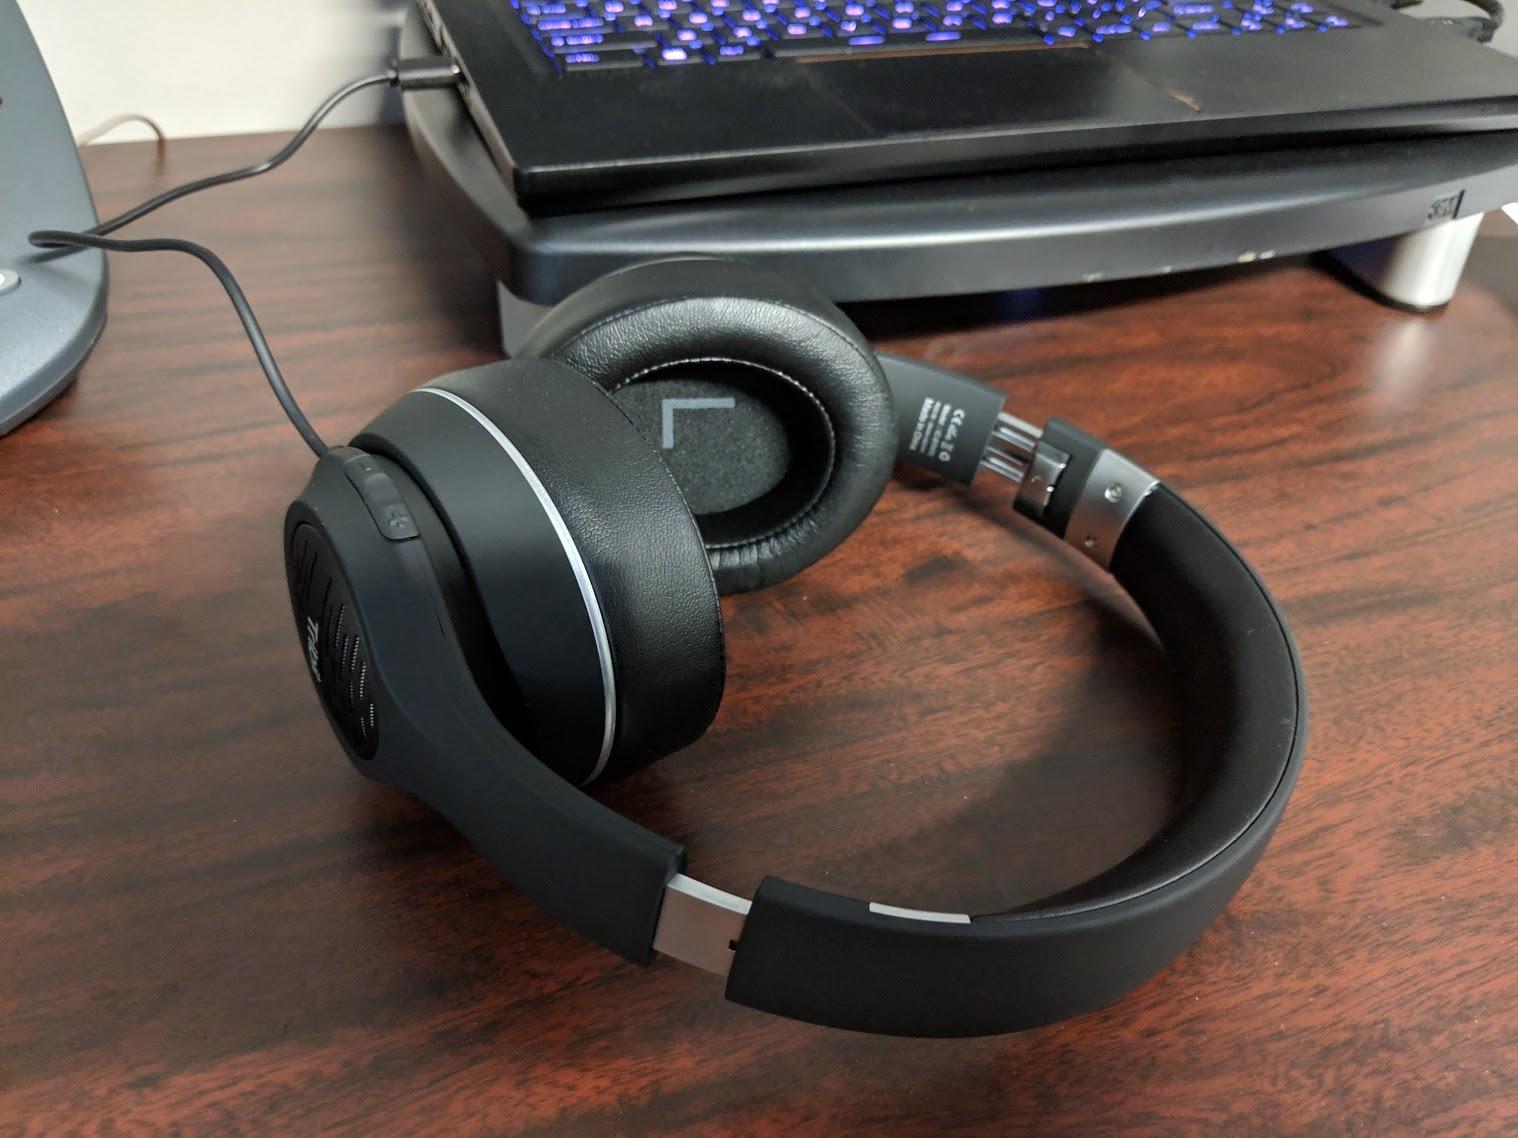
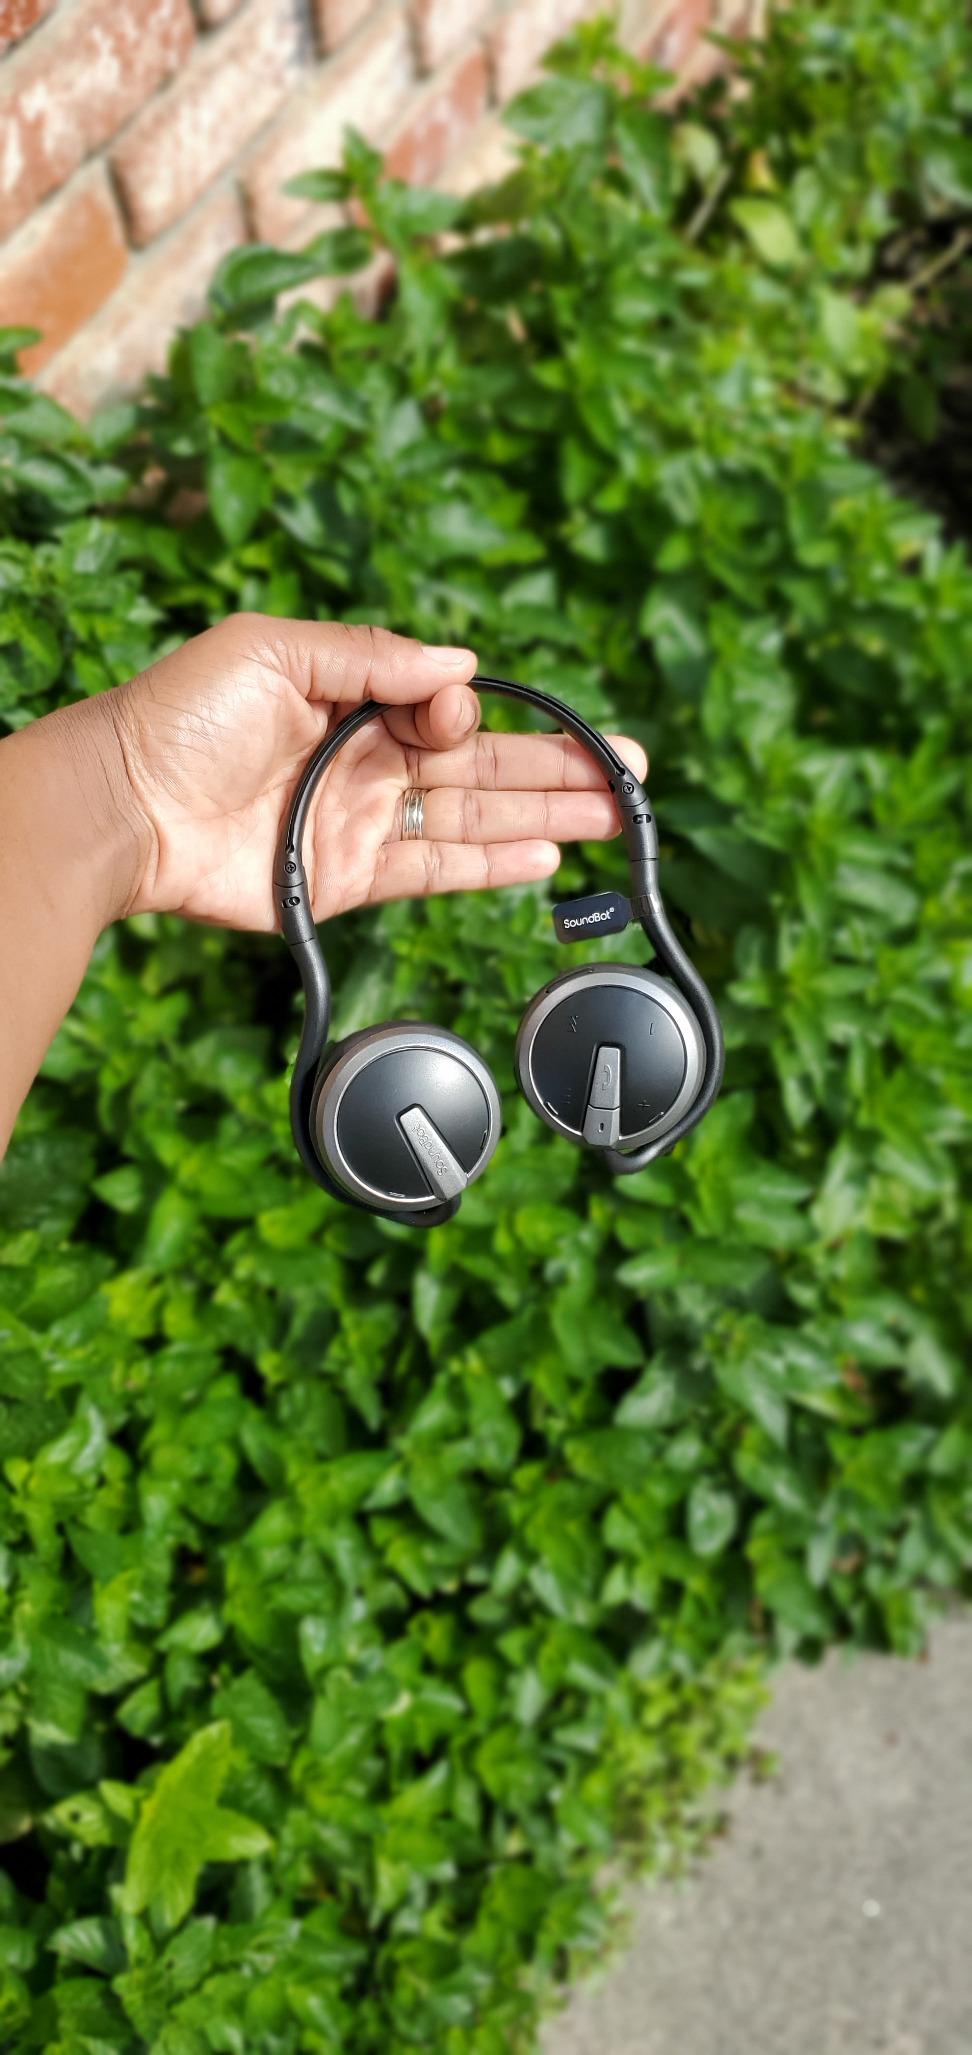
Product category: headphones
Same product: no